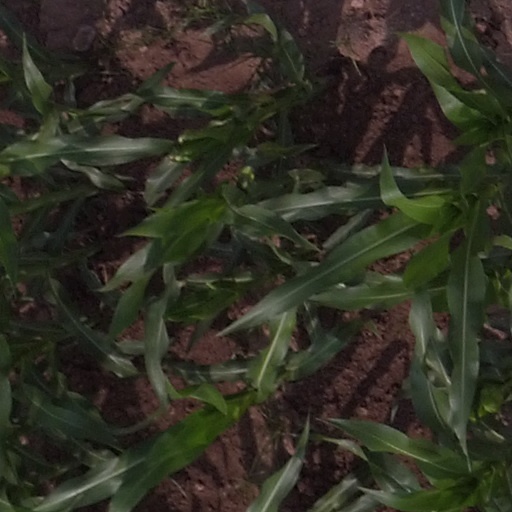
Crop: maize; corn